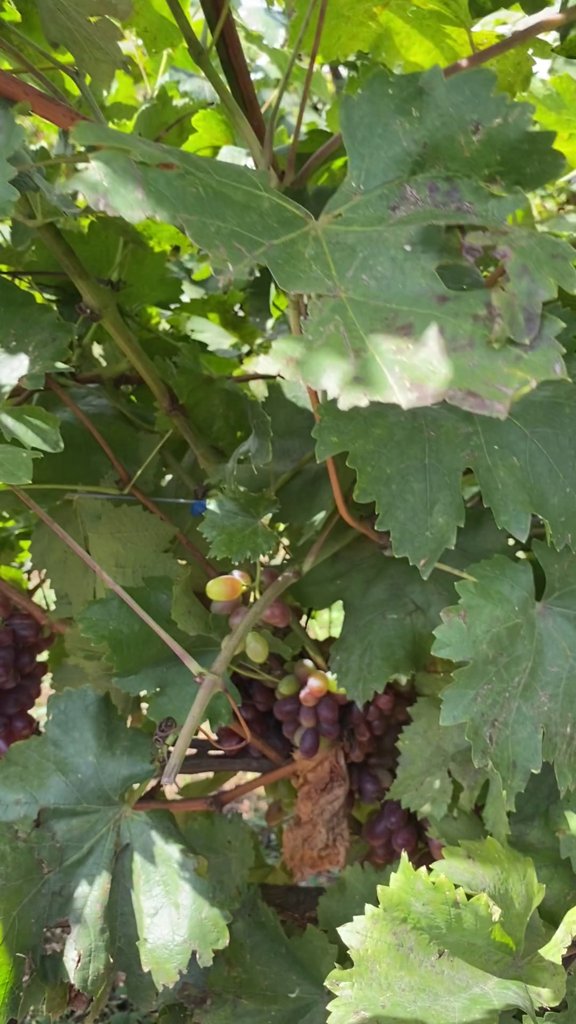
Berries visible: 54
Grape clusters: 2